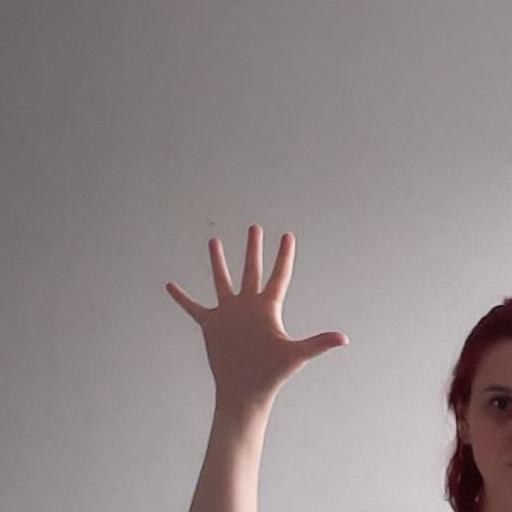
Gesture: palm